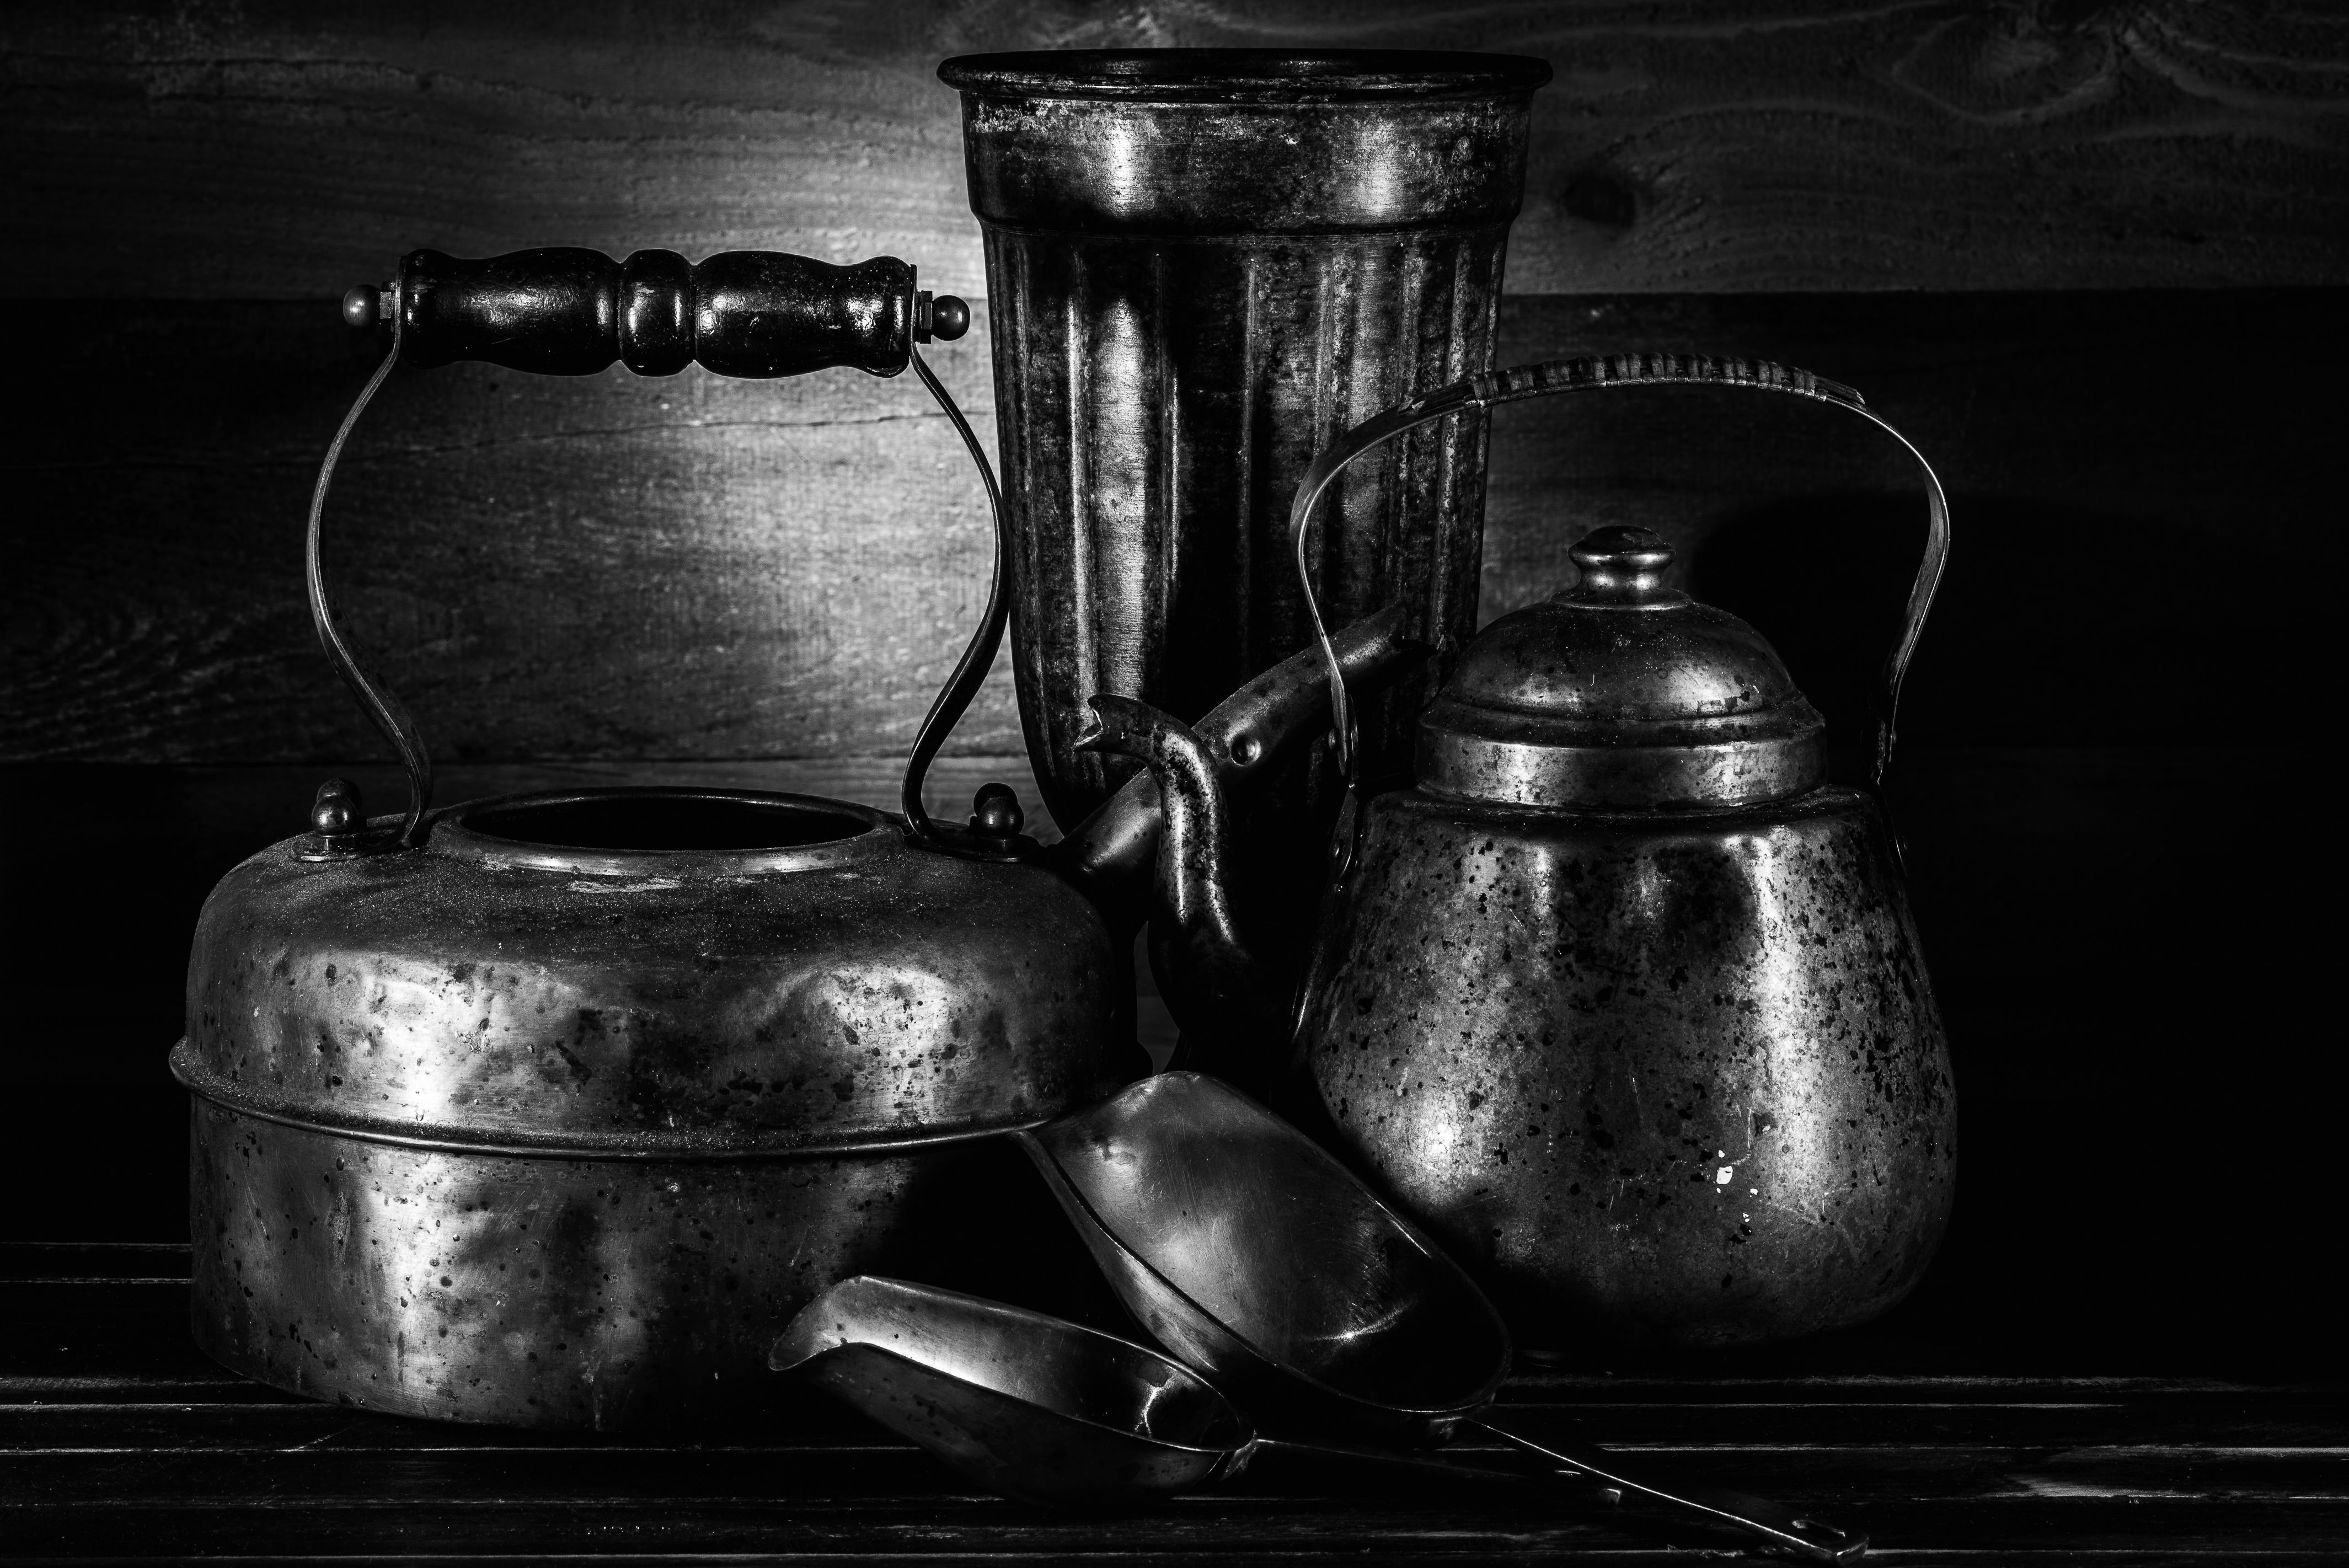
Aged kitchenware
A black-and-white image shows aged metal kitchenware, including kettles, a cup, and a teapot. The image has a dark background.
A landscape scene captured from a slightly high angle shows aged metal kitchenware sitting against a dark wooden background that creates a nostalgic atmosphere.
Labels: Cookware, Pot, Pottery, Beverage, Milk, Ammunition, Grenade, Weapon, Kettle, Jug, Teapot, dark background, dark surface, scoop
Camera: NIKON CORPORATION NIKON D610
Lens: 85.0 mm f/1.8, AF-S Nikkor 85mm f/1.8G
Aperture: F16
Exposure: 30 sec
ISO: 100
Focal length: 85.0 mm